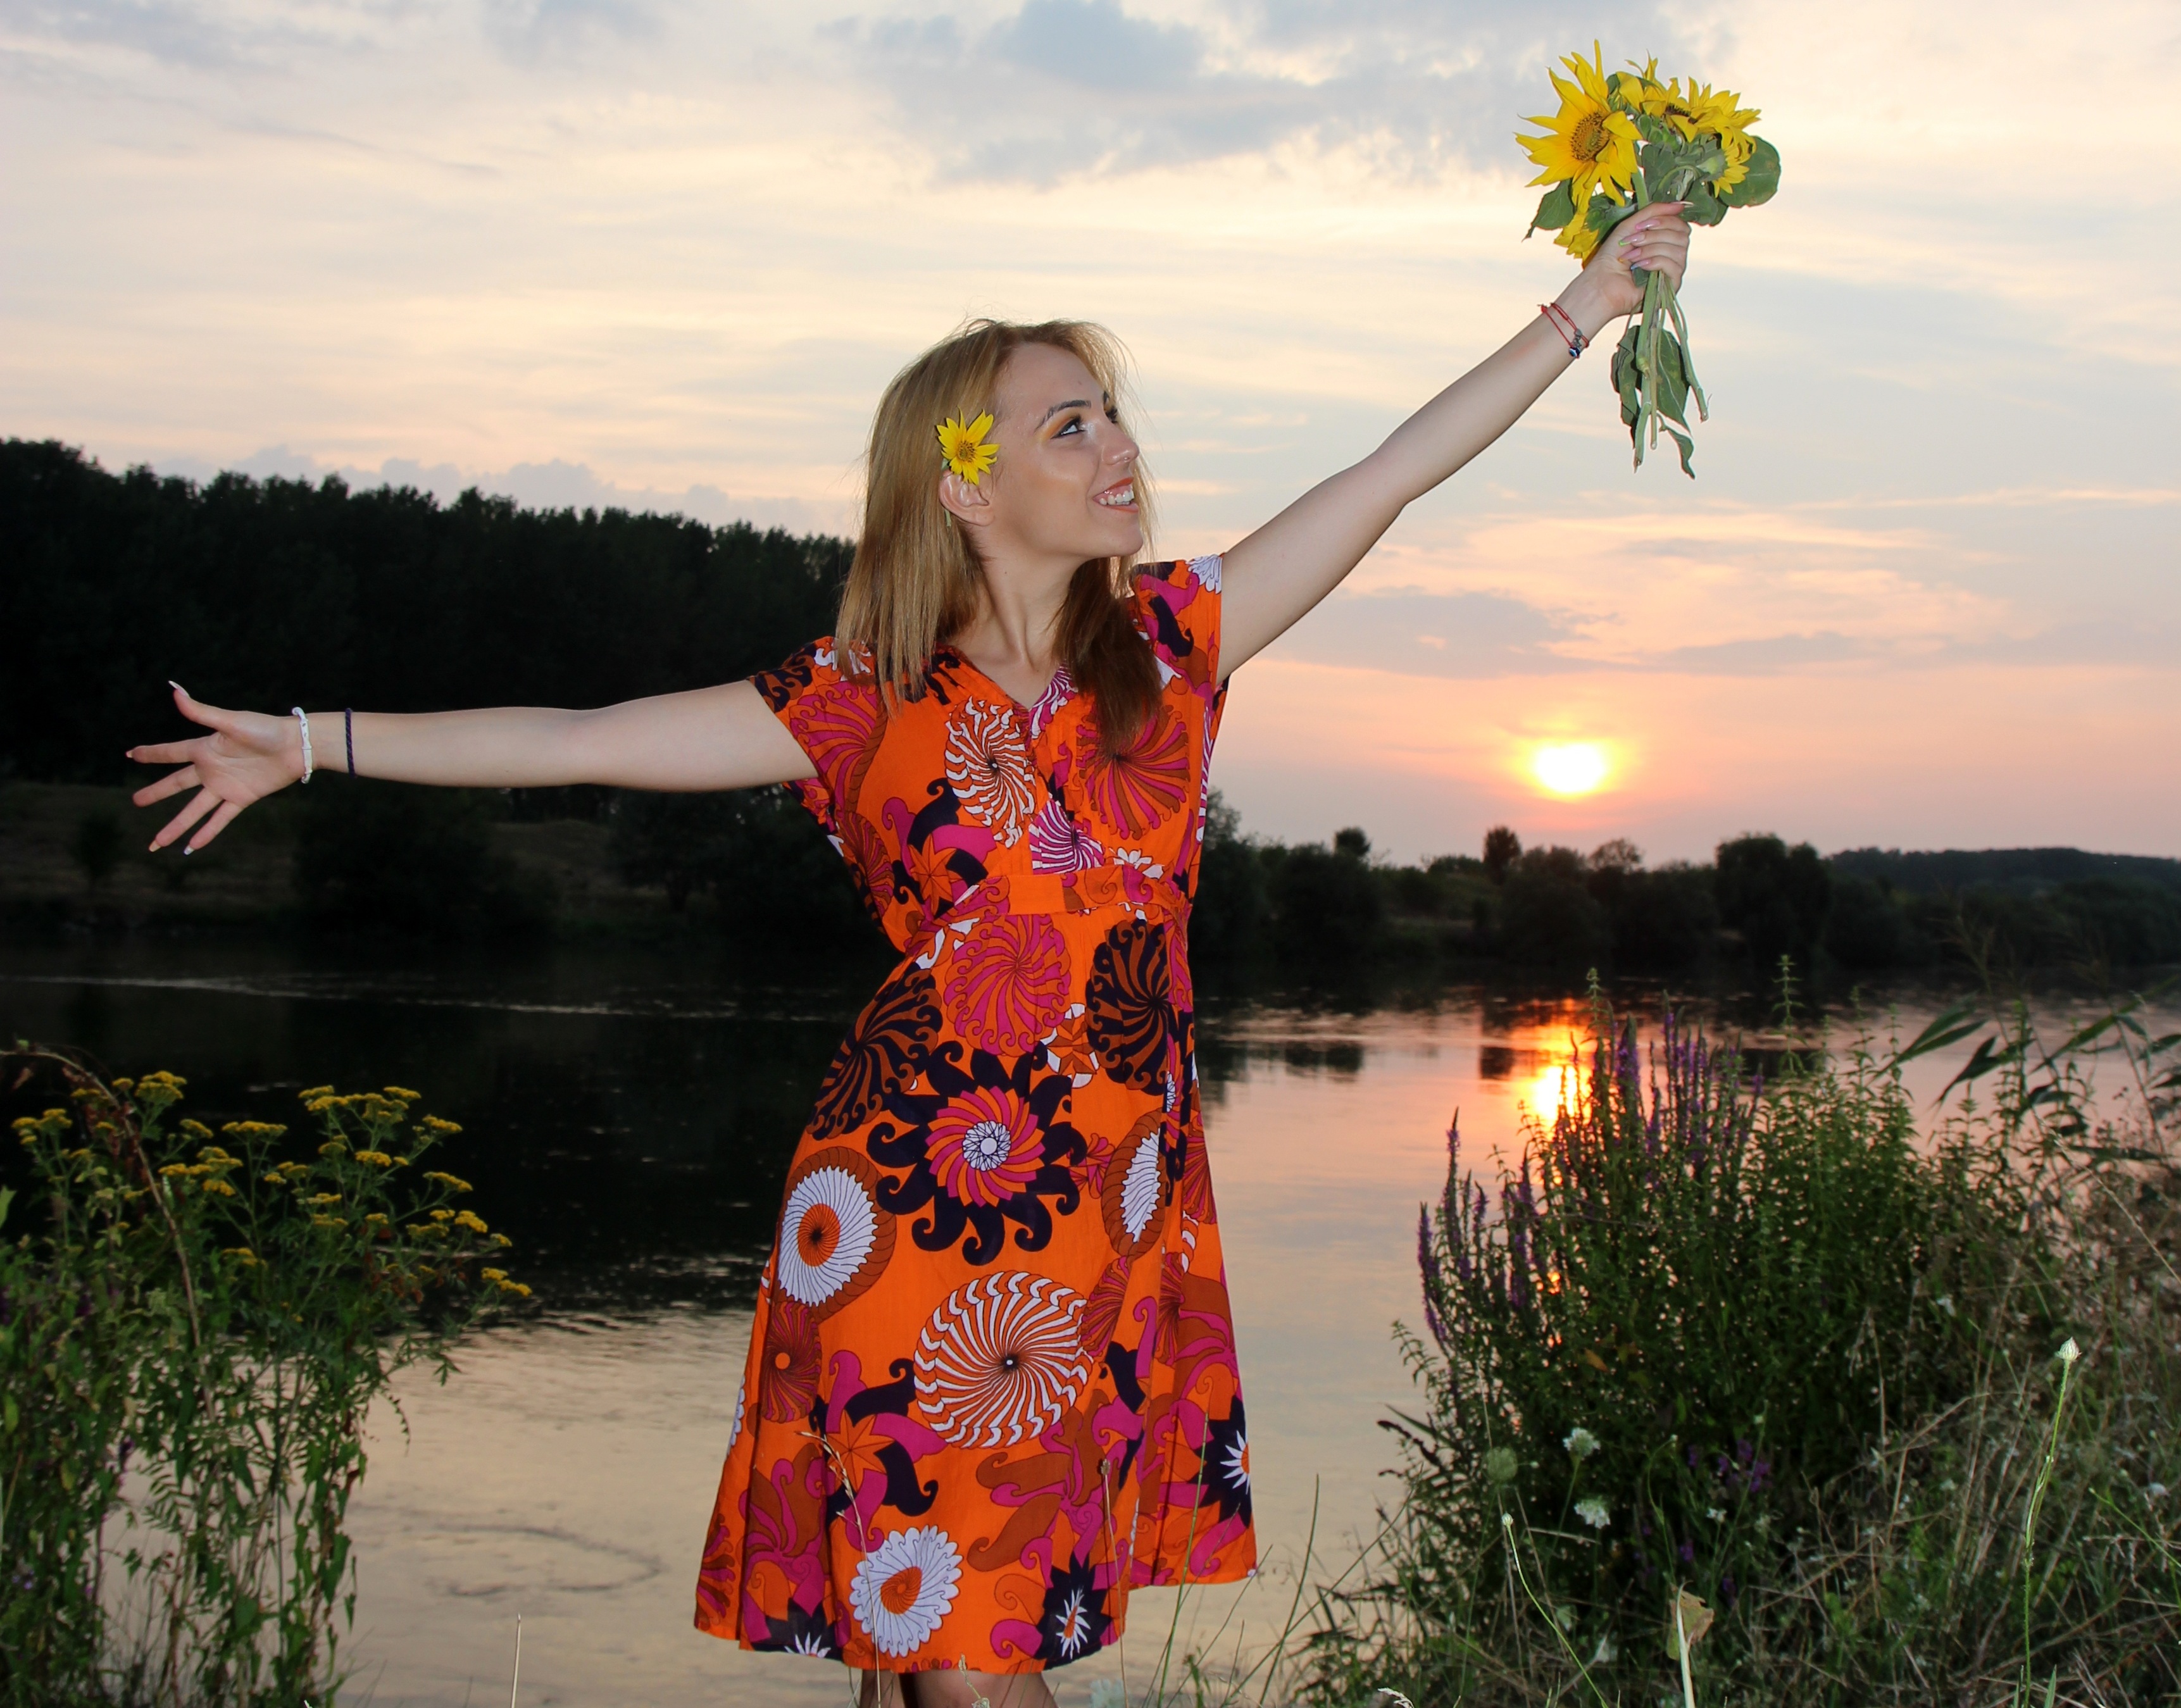
water, girl, sunset, flower, lake, dance, reflection, clothing, blonde, sunflower, in the evening, dress, sports, beauty, costume, hula, performing arts